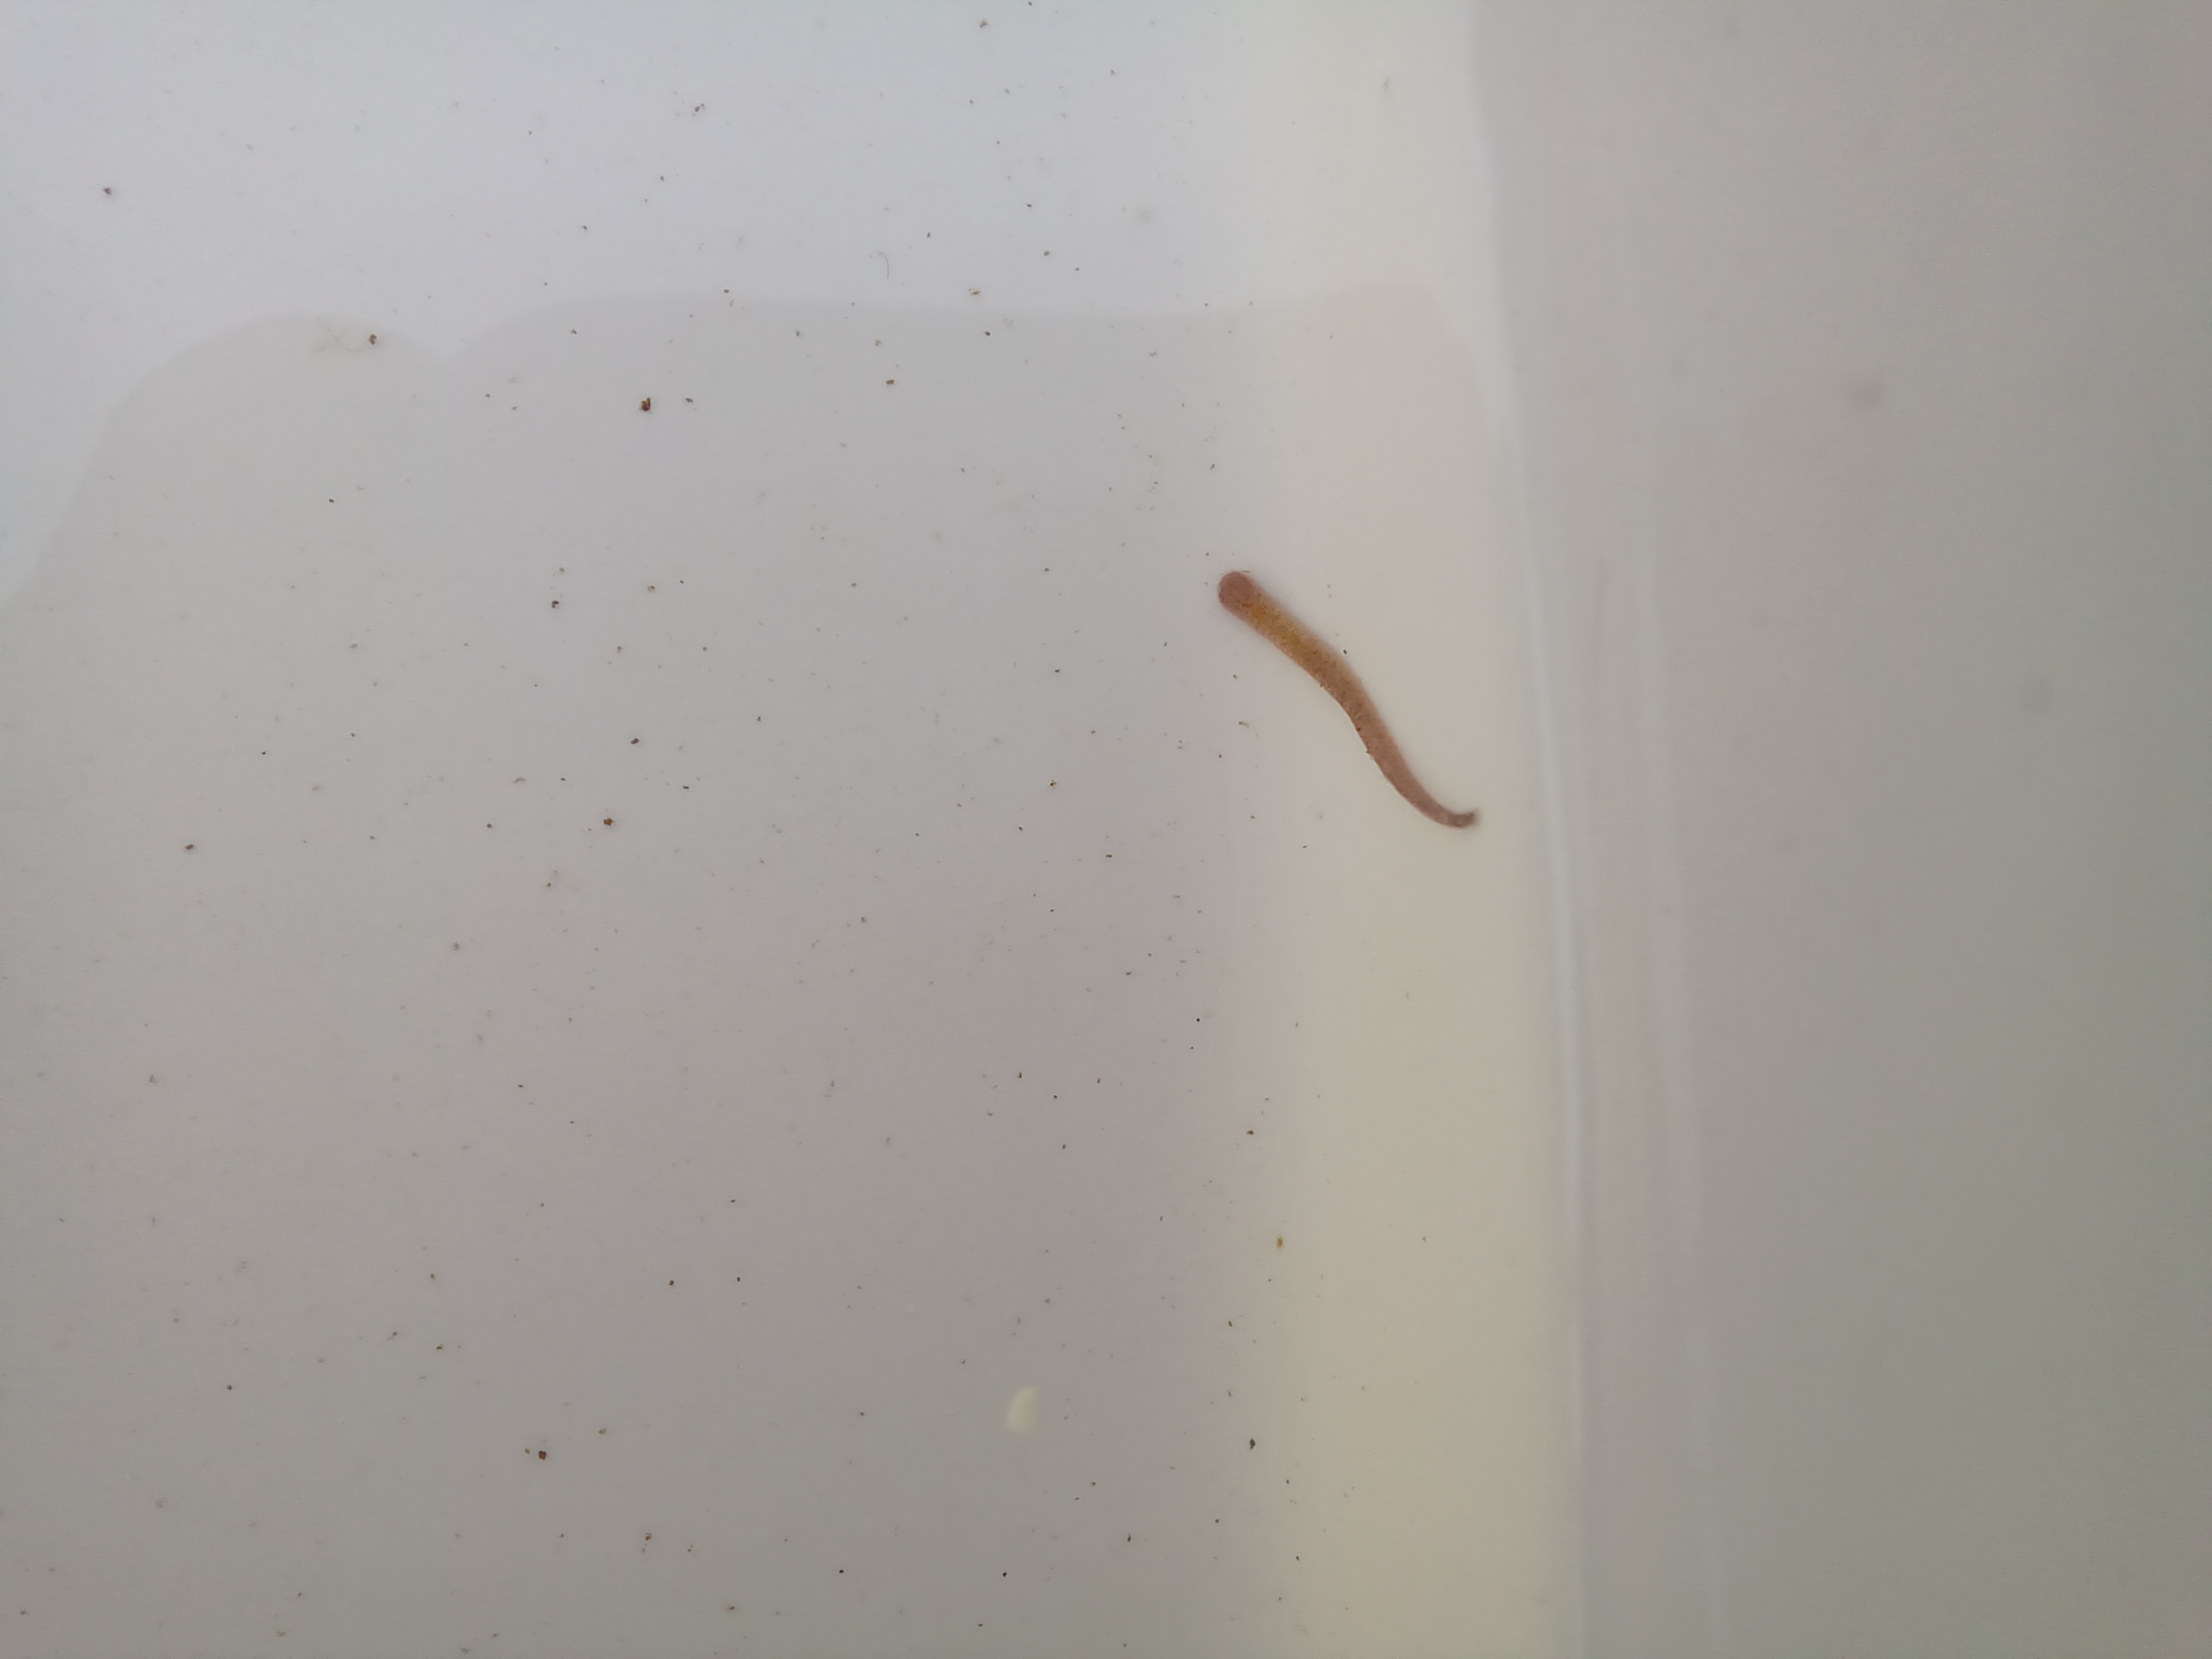
Macroinvertebrate group: leeches